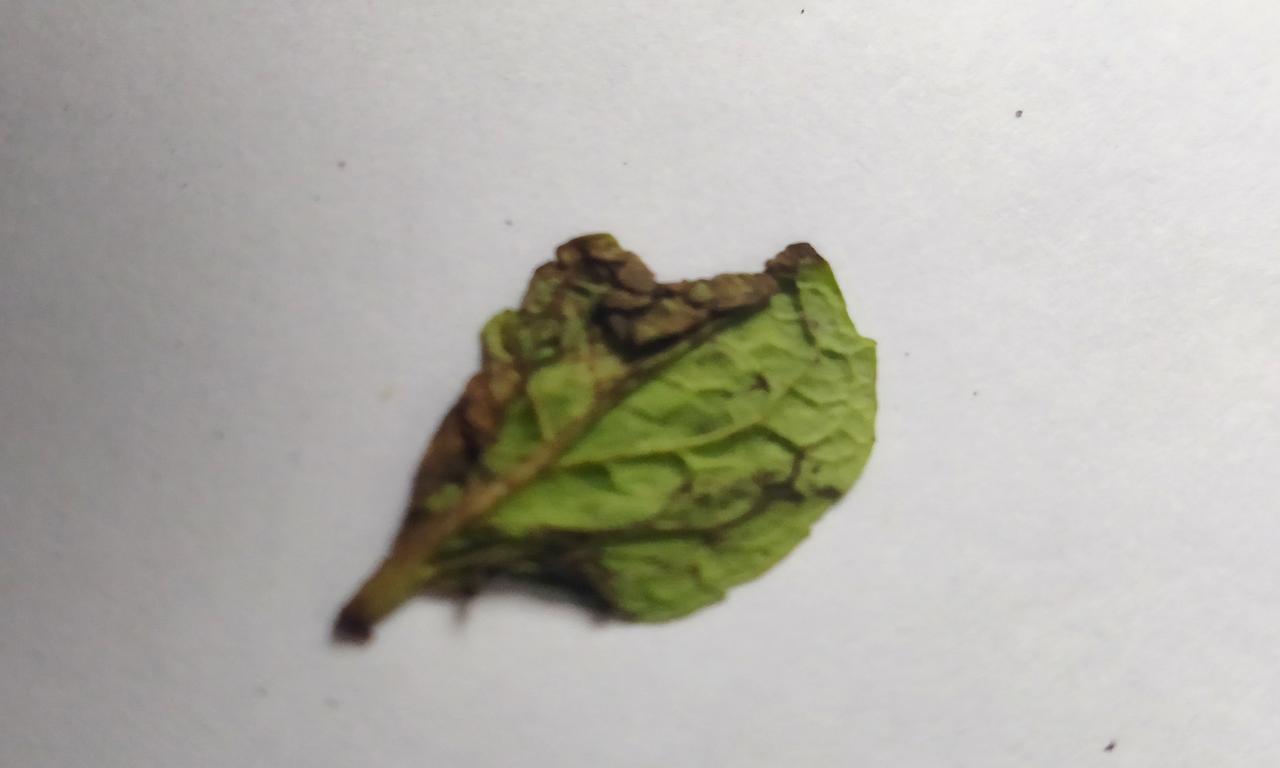
Label: Spoiled